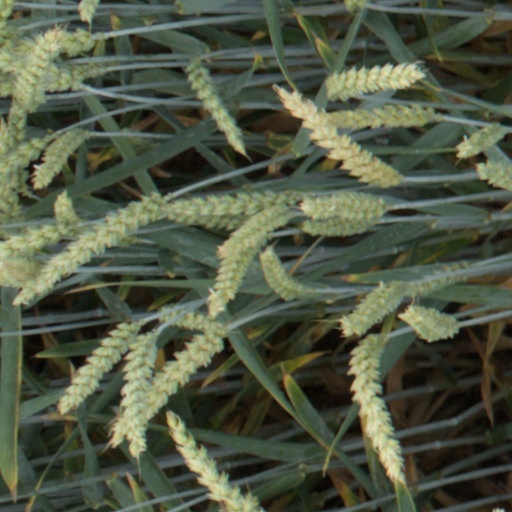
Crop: wheat